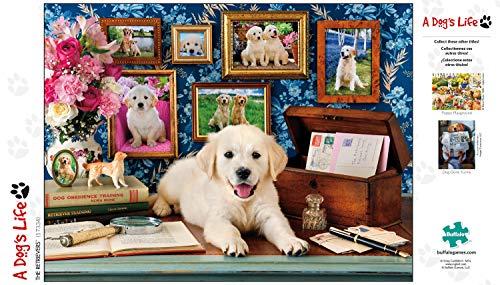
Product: Buffalo Games - A Dog's Life - The Retrievers - 750 Piece Jigsaw Puzzle
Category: Toys & Games | Puzzles | Jigsaw Puzzles
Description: Great Condition.
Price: $12.99
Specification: ProductDimensions:2.1x7.9x7.9inches|ItemWeight:1.08pounds|ShippingWeight:1.08pounds(Viewshippingratesandpolicies)|ASIN:B07N4KR49F|Itemmodelnumber:17334|Manufacturerrecommendedage:14yearsandup